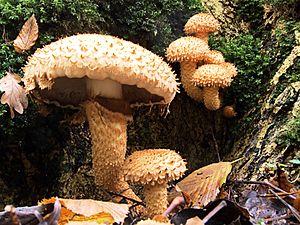
Pholiota est un genre de champignons basidiomycètes de la famille des Strophariaceae. La plupart des espèces sont appelées « pholiotes » en français, bien que ce terme s'applique aussi à d'autres champignons. Elles poussent en touffe, la cuticule est écailleuse ou gluante.